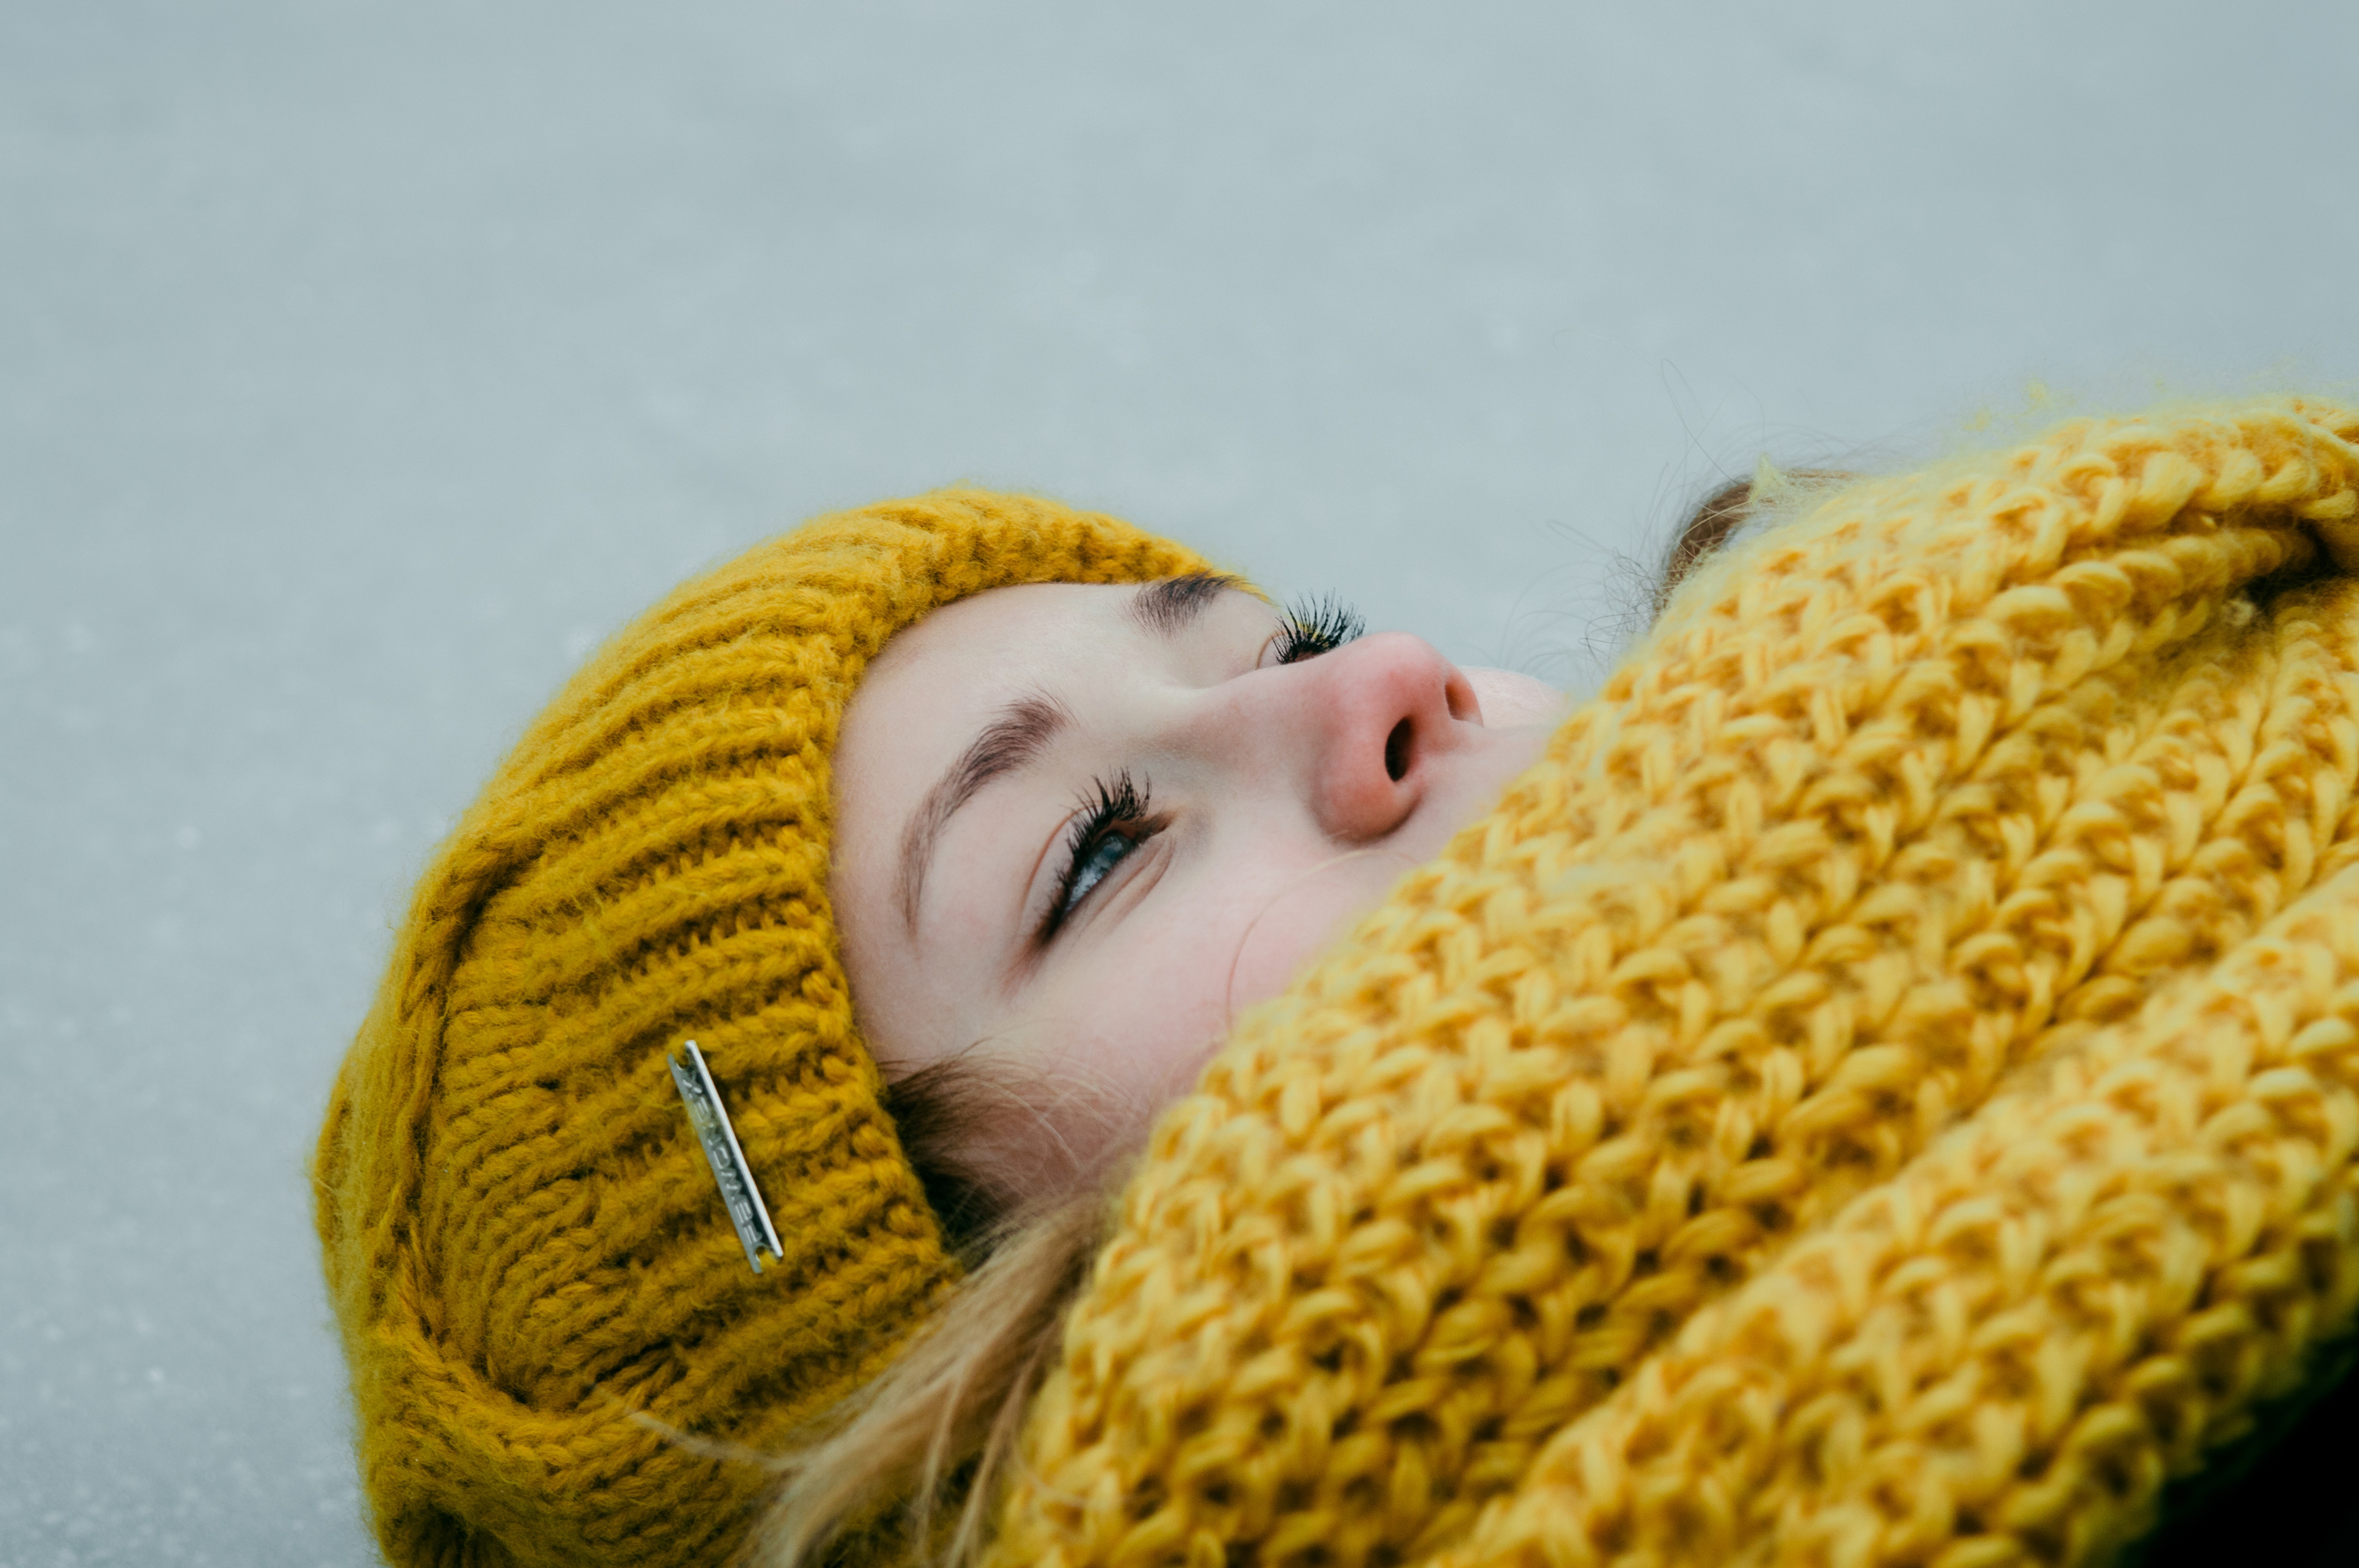
yellow, close up, eye, crochet, knitting, girl, smile, commodity